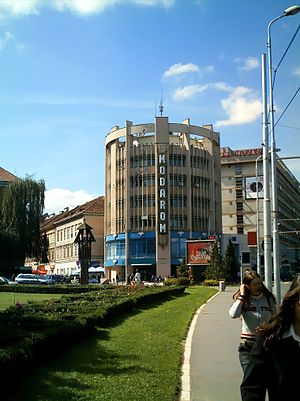
Brașov / Historie
Modarom-bygningen.
Brașov er en by i Brașov distrikt, Transylvanien, Rumænien. Byen ligger ved foden af Karpaterne, og har 290.743 indbyggere. En overgang efter 2. verdenskrig var byen kaldt Orașul Stalin.